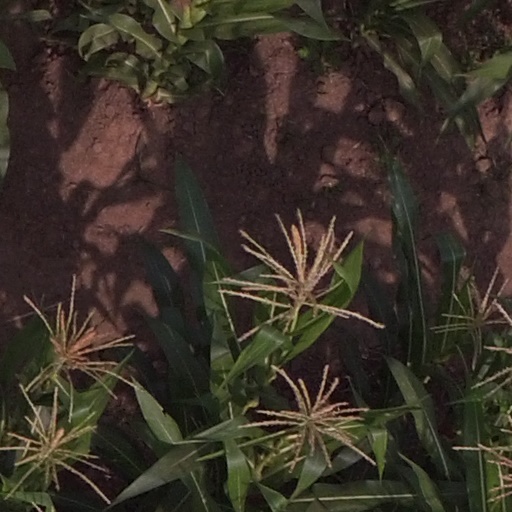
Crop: maize; corn